Muscle Shoals Rhythm Section

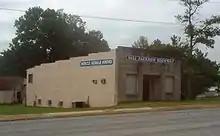
3614 Jackson Highway, September 2007

In 1969, after a financial dispute, the Swampers broke away from Rick Hall and FAME to purchase a tiny studio with burlap-covered walls at 3614 Jackson Highway. They were aided in the process by Wexler, who arranged a loan from Atlantic Records to make much-needed equipment upgrades to 8-track recording machines that were compatible with Atlantic's equipment. The Swampers were to pay the loans back by providing studio time. At first, Hawkins and Johnson had more ownership, but subsequently they made Hood and Beckett equal partners at no cost. The Muscle Shoals Rhythm Section created more than 50 hits at this studio.